Smith (lunar crater)

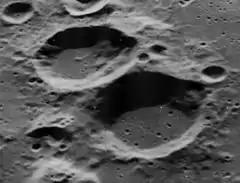
Oblique Lunar Orbiter 5 image of Smith (upper left) and Scobee (lower right)

Smith is a lunar impact crater that is located within the huge walled plain Apollo, on the far side of the Moon. This crater is attached to the west-southwestern outer rim of Scobee and it overlies the northern edge of the inner mountain ring within Apollo. To the north of Smith lies the crater Barringer.